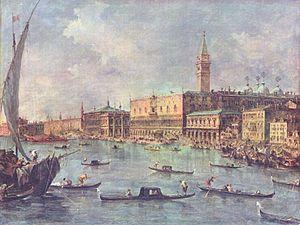
La National Gallery de Londres est le musée national d'art le plus important de Grande-Bretagne, situé à Trafalgar Square, dans le centre de Londres. Fondé en 1824 avec l'achat initial de 36 tableaux par le gouvernement britannique, ses collections se montent aujourd'hui à environ 2 300 peintures, datant du milieu du XIIIᵉ siècle à 1900, dont l'essentiel est visible par le public. Cette page présente les œuvres les plus importantes de la collection, qui, contrairement aux autres grands musées européens, ne comprend que des peintures.
Le terme république maritime s'applique à quelques villes côtières, principalement italiennes qui, entre le Xᵉ siècle et le XIIIᵉ siècle, connurent un accès de prospérité économique grâce à leur activité commerciale dans le cadre d'une large autonomie politique.